Kevyn Ista

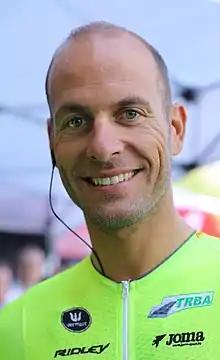
Ista in 2019

Kevyn Ista (born 22 November 1984) is a Belgian former professional road bicycle racer, who rode professionally between 2005 and 2020, for eight different teams. He now works as a directeur sportif for UCI Continental team .